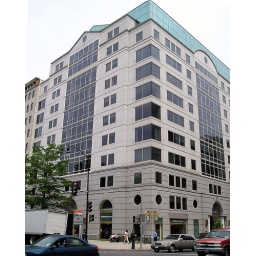
I used to work in this building on McPherson Square that houses overflow offices for the American Bar Association